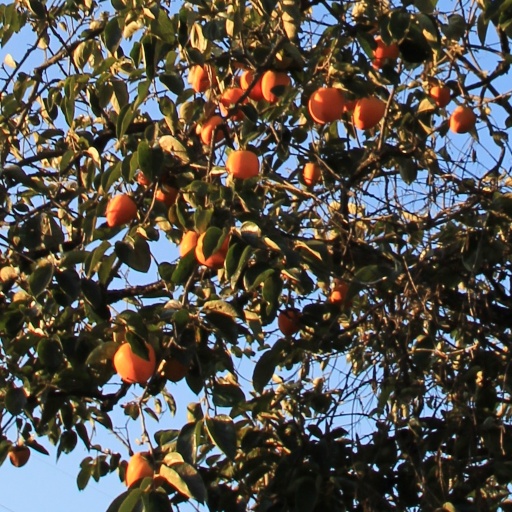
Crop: grape